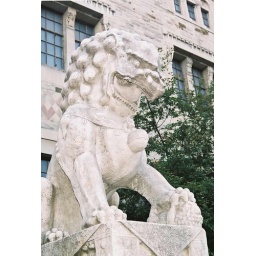
A lion guarded the gate of a home in up the bluff in Calgary.